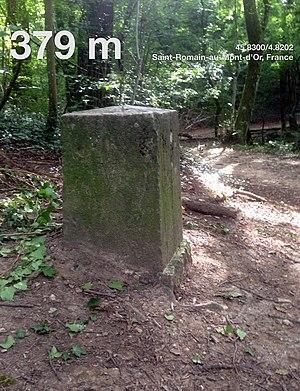
Borne de servitude militaire n°V de la Batterie de La Frêta située sur les communes de Saint-Cyr-au-Mont-d'Or et de Saint-Romain-au-Mont-d'Or.
La batterie de la Freta culmine à 415 m d'altitude à proximité du fort du Mont-Verdun. Couplée avec batteries de Narcel, des Carrières, et du Mont Thou, elle faisait partie de la deuxième ceinture de Lyon et plus globalement du système Séré de Rivières.